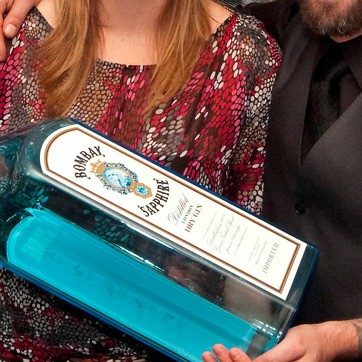
Material: paper